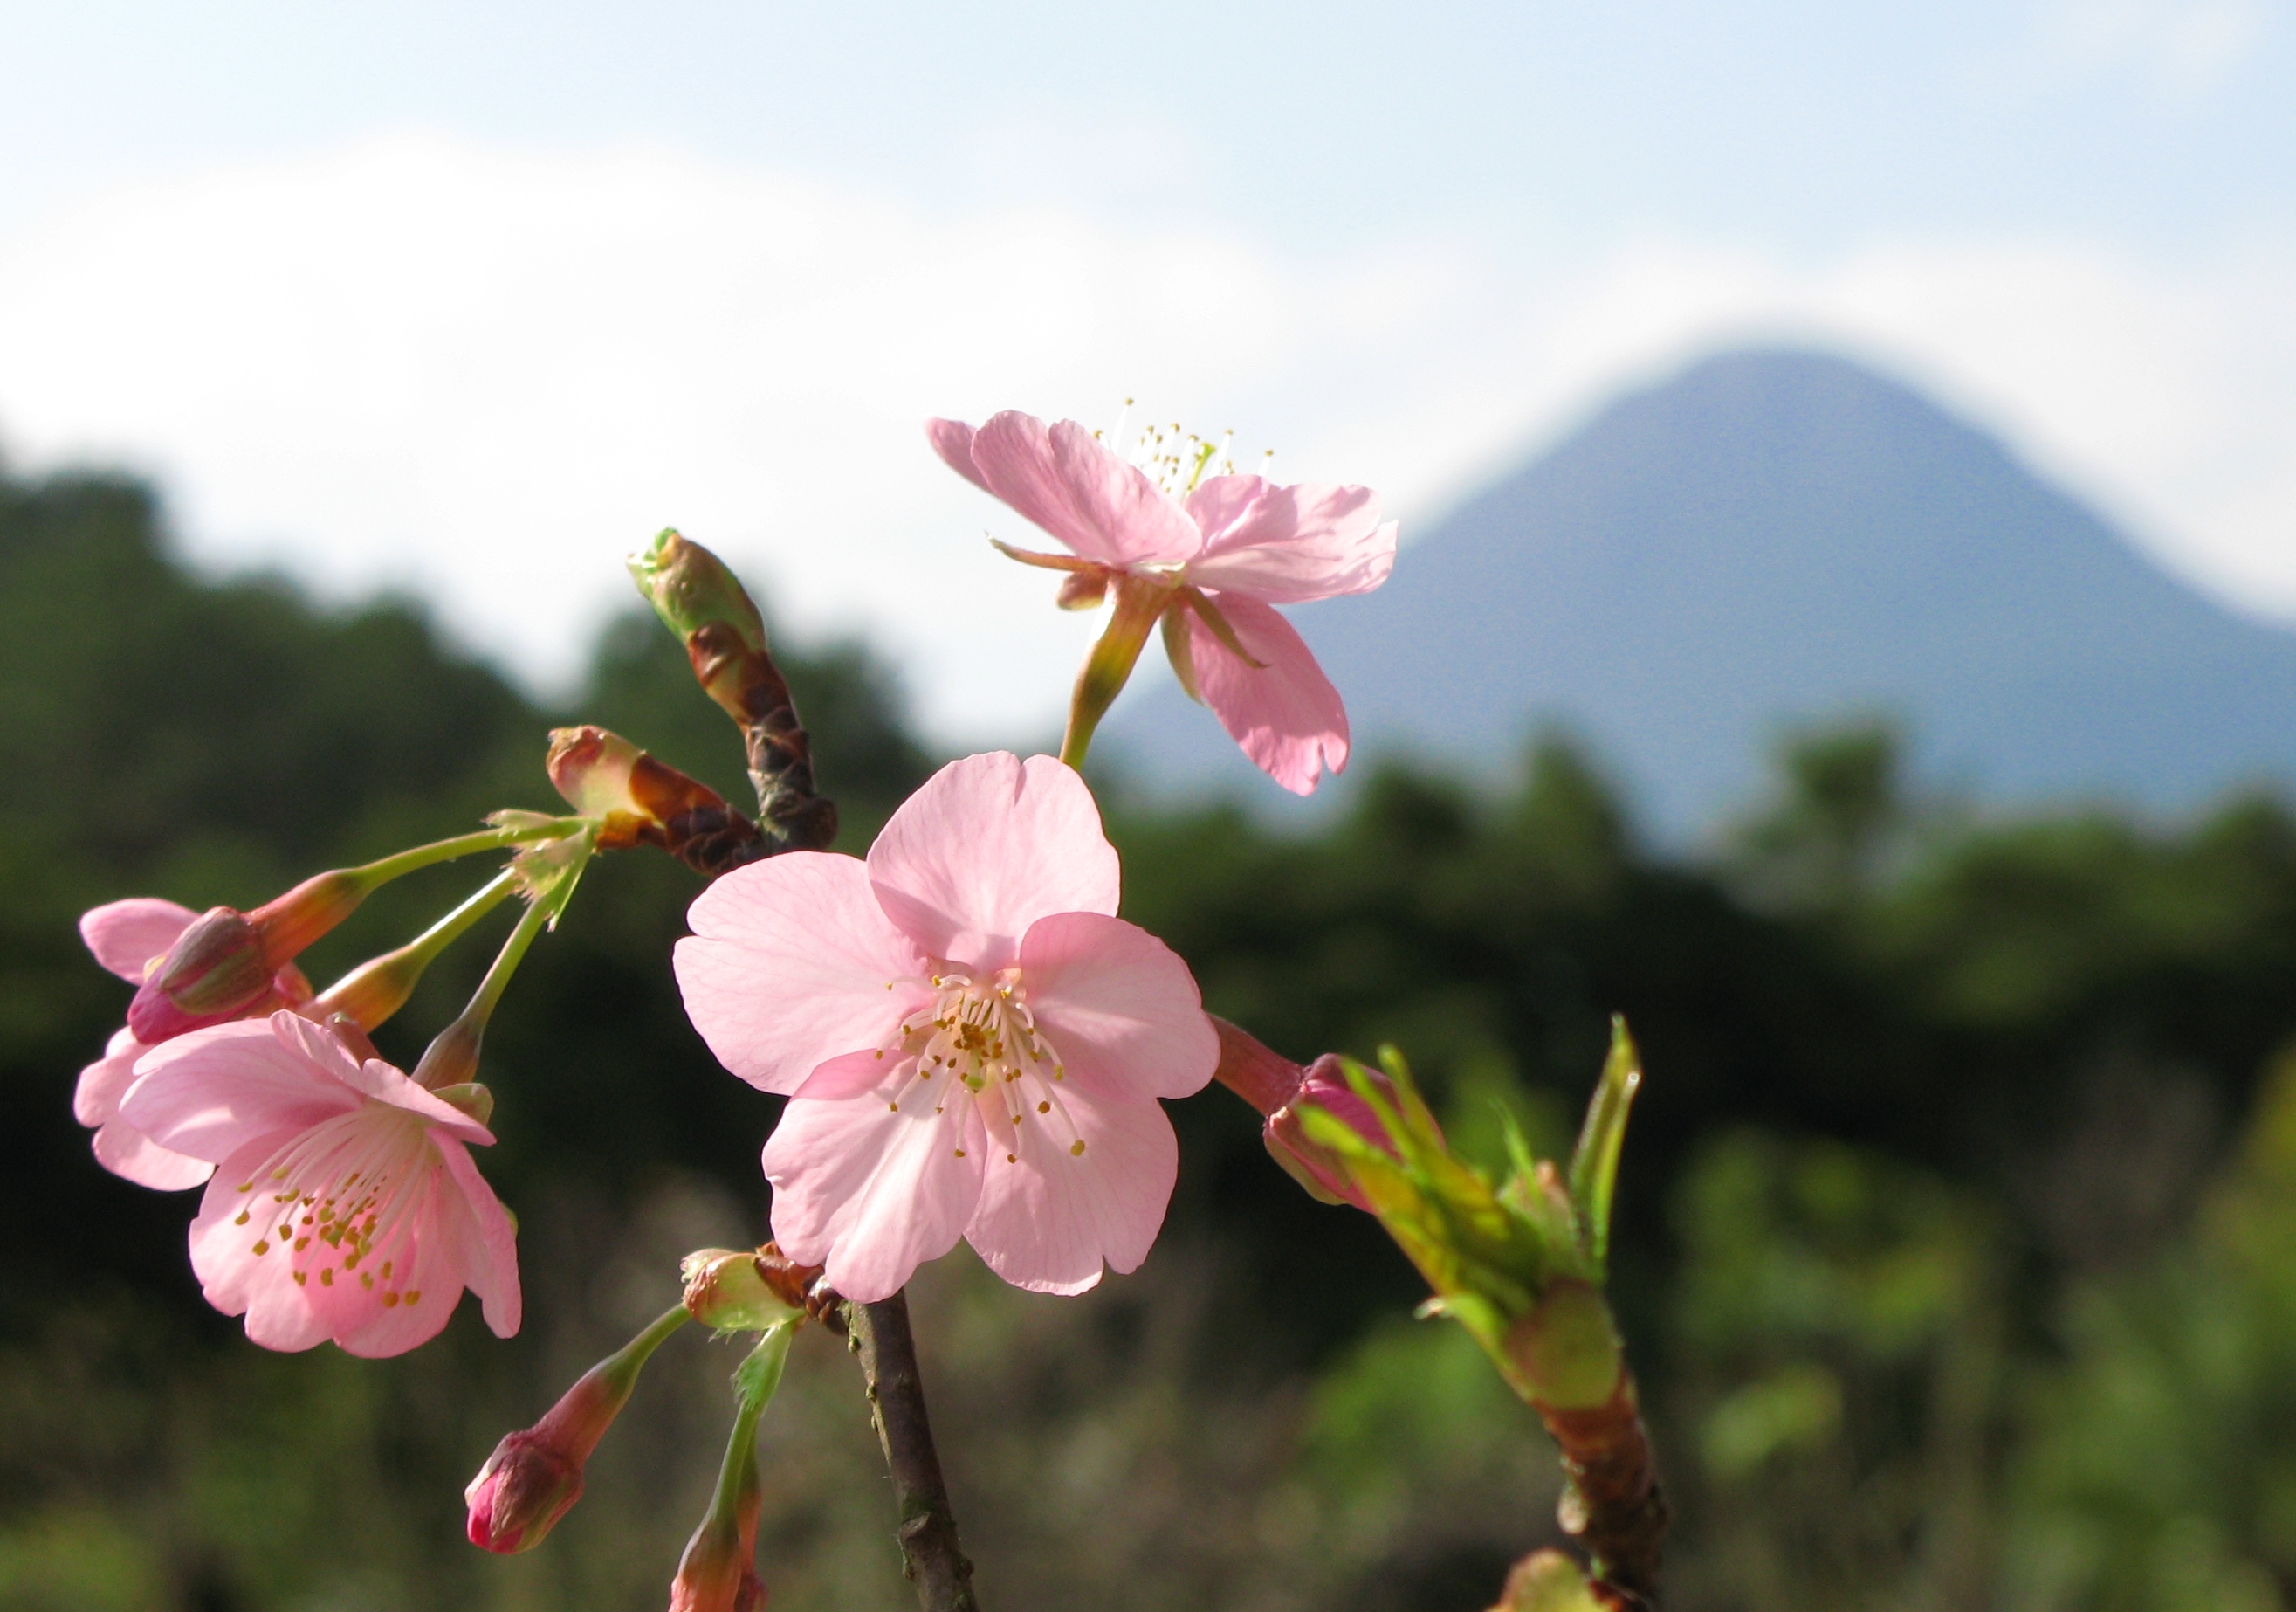
nature, branch, blossom, plant, flower, petal, food, high, produce, botany, flora, cherry blossom, wildflower, shrub, sakura, hires, hi, res, g7, macro photography, flowering plant, land plant